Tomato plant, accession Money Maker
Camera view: horizontal (90 deg, fisheye); turntable rotation: 30 degrees
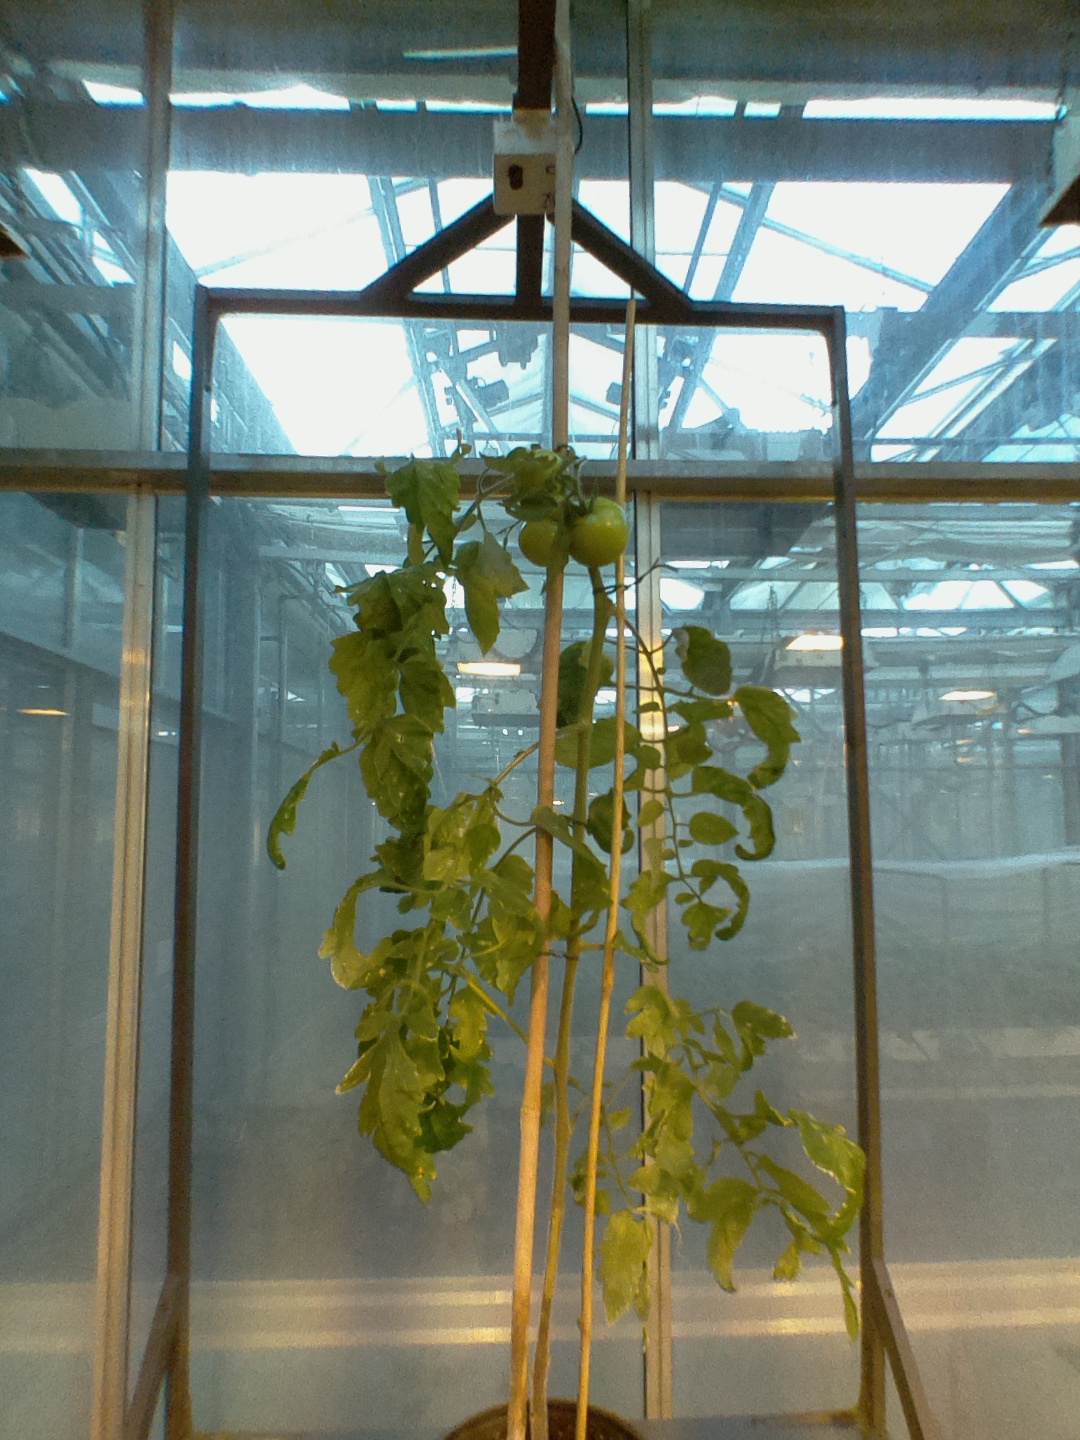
BBCH growth stage 79: 90% -100% of final fruit size